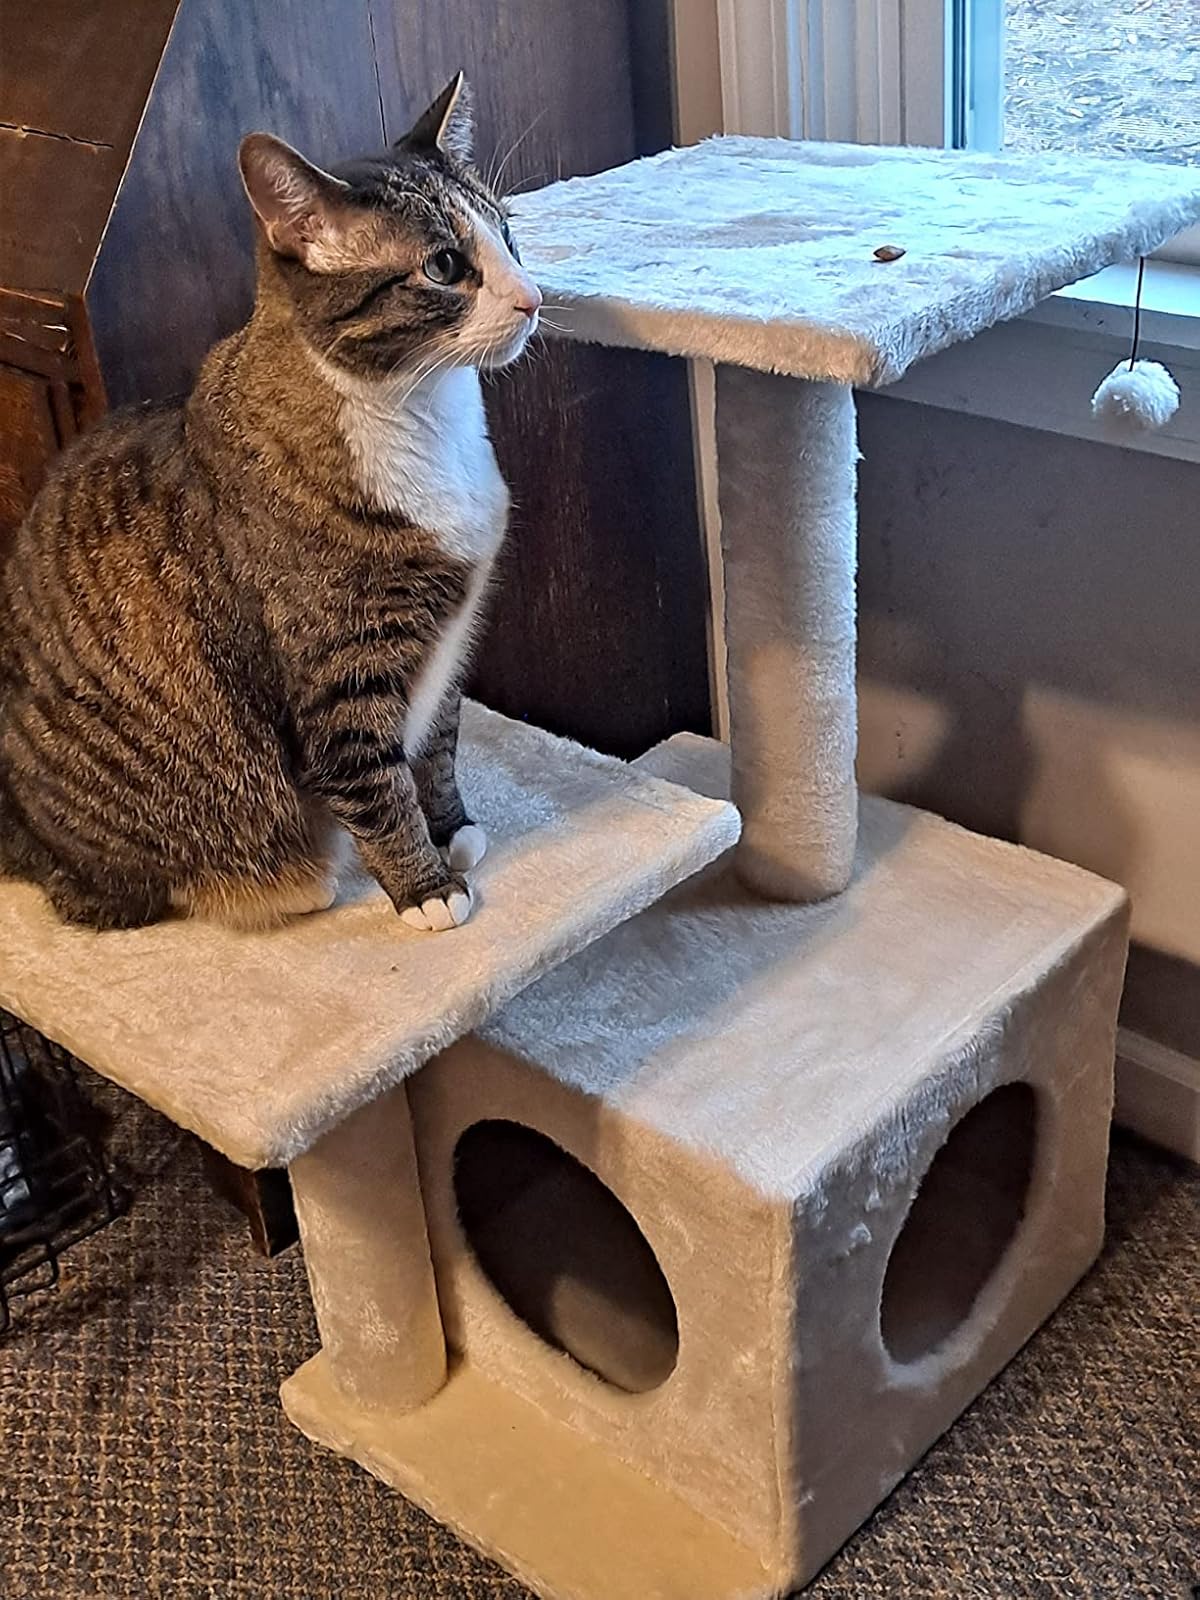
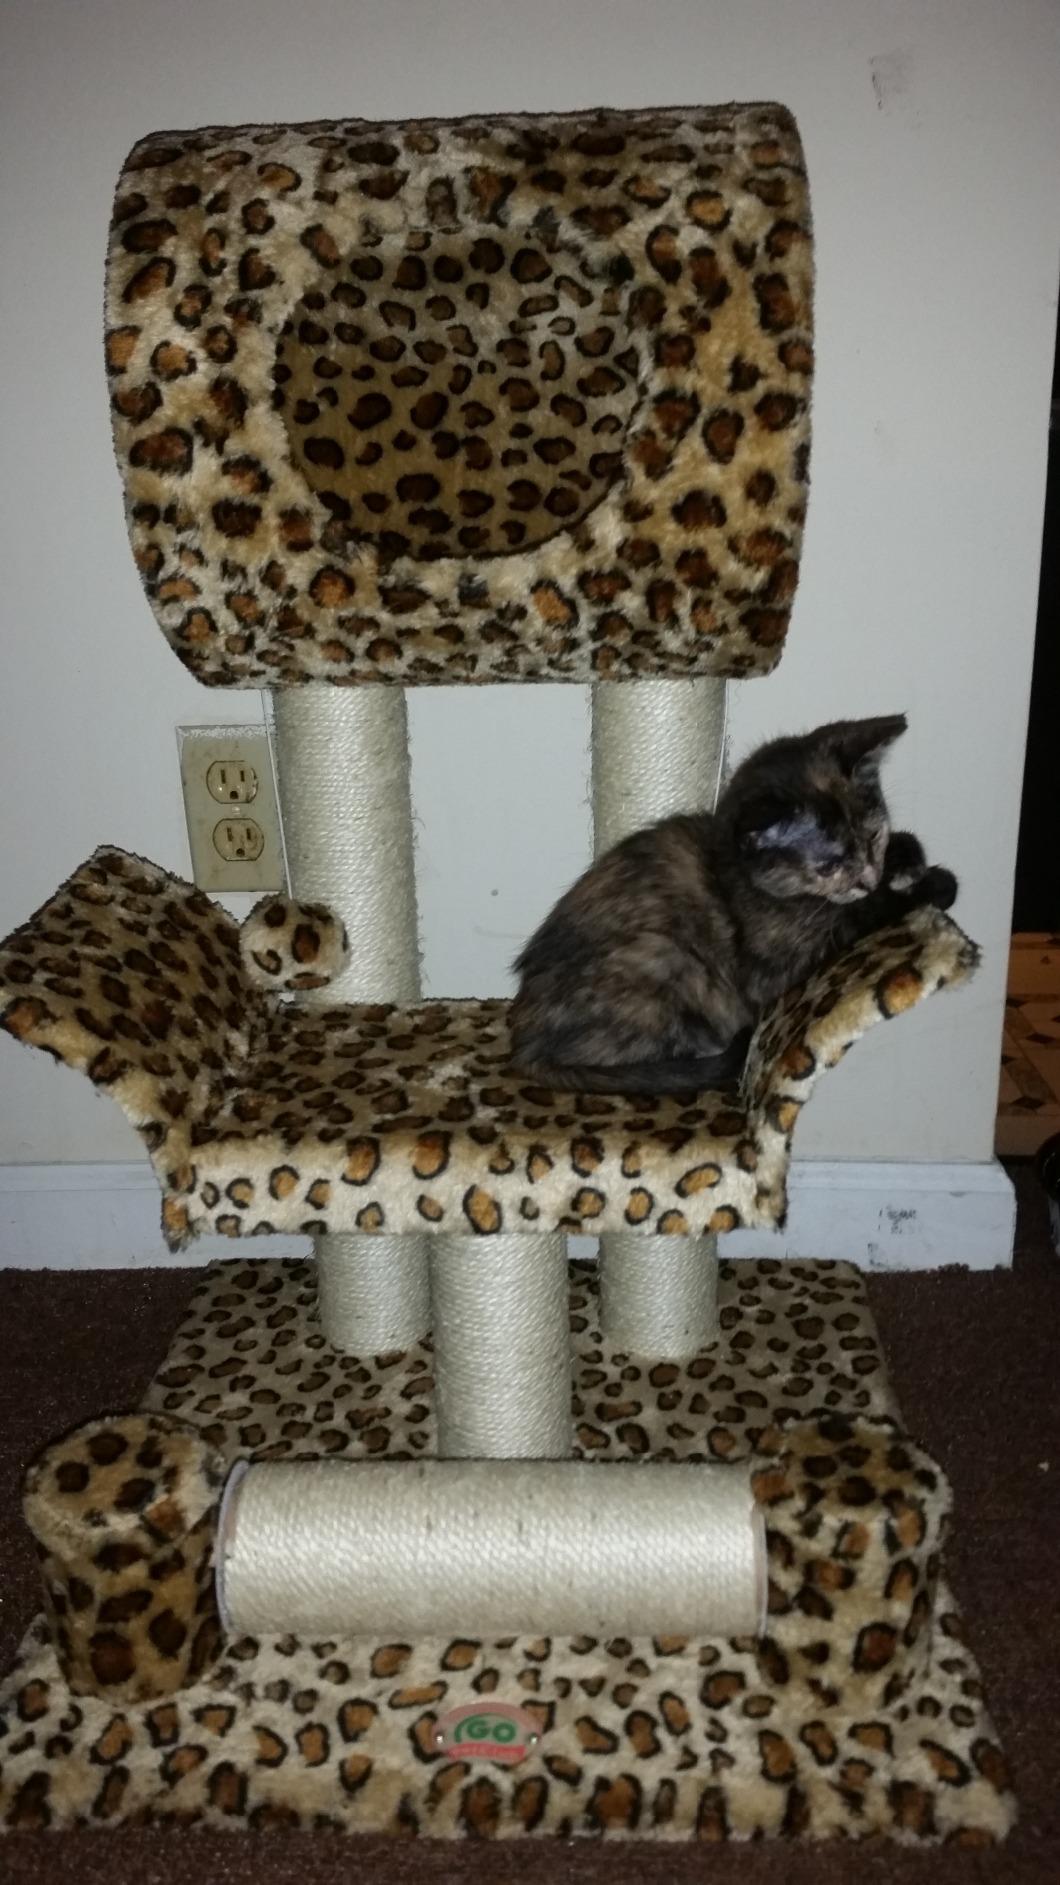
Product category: items_cat tree
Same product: no